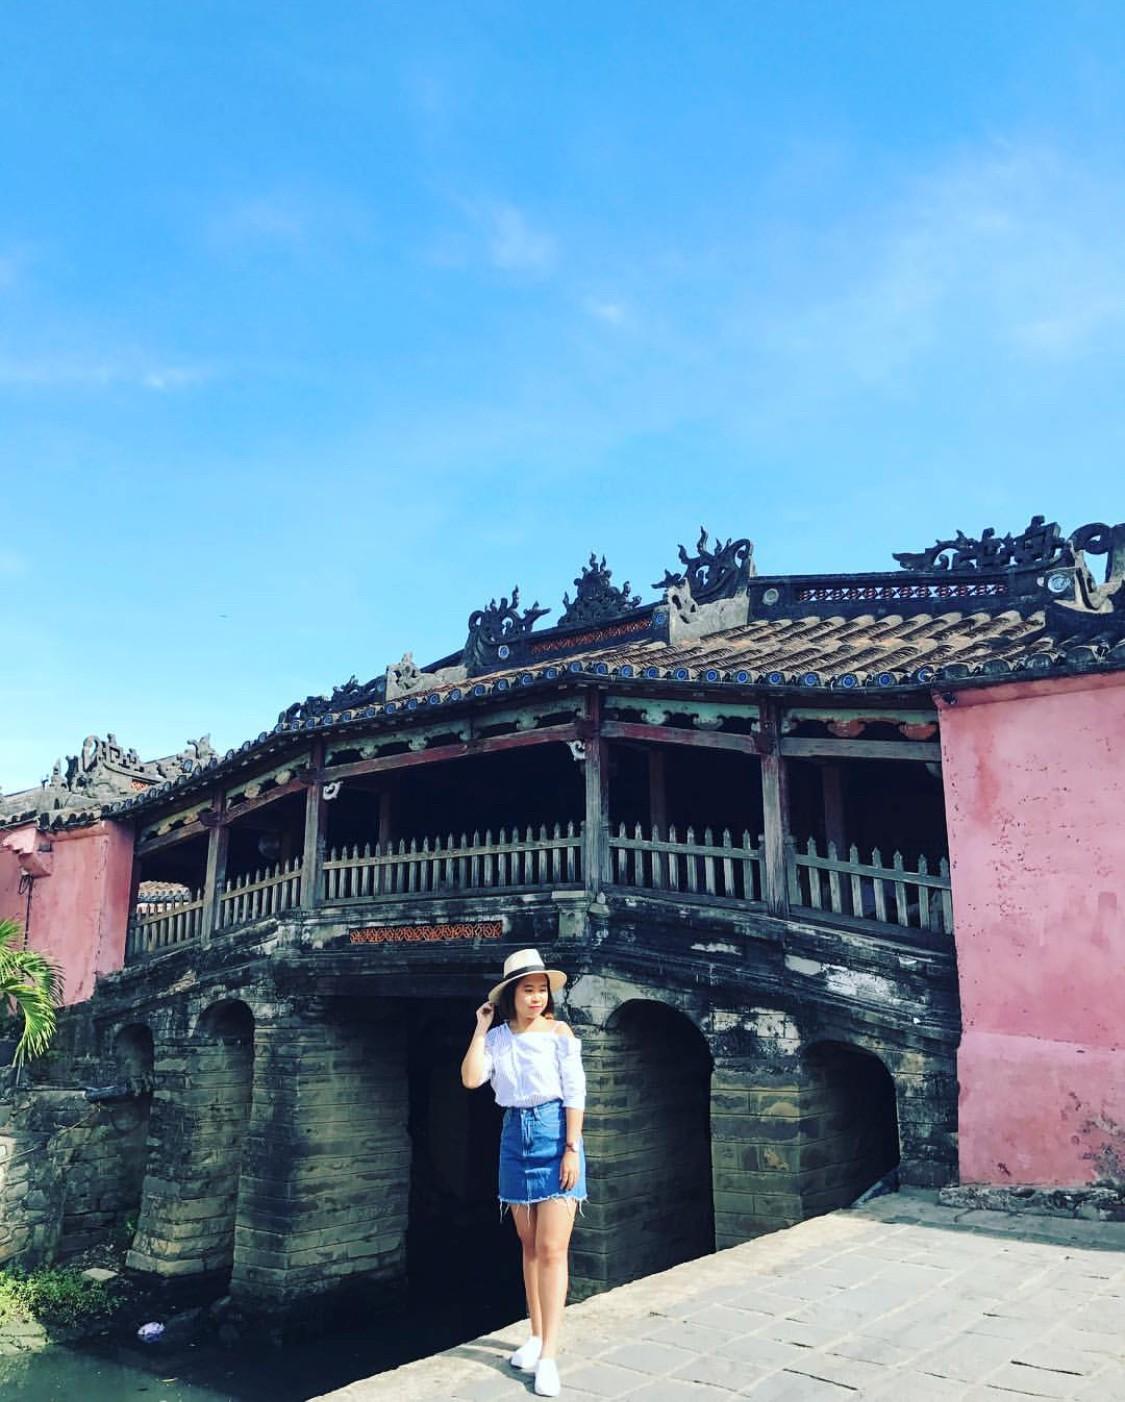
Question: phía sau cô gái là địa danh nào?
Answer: chùa cầu hội an